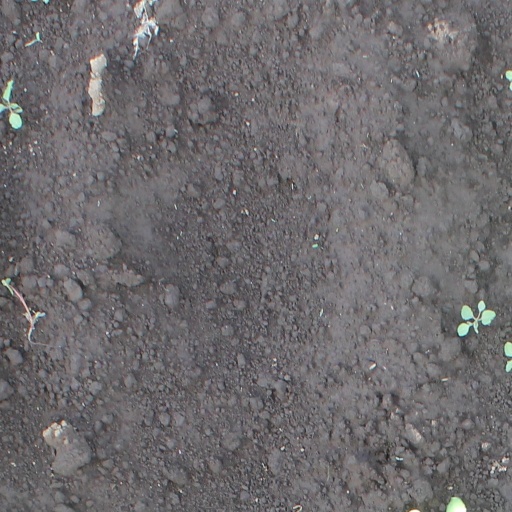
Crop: soybean